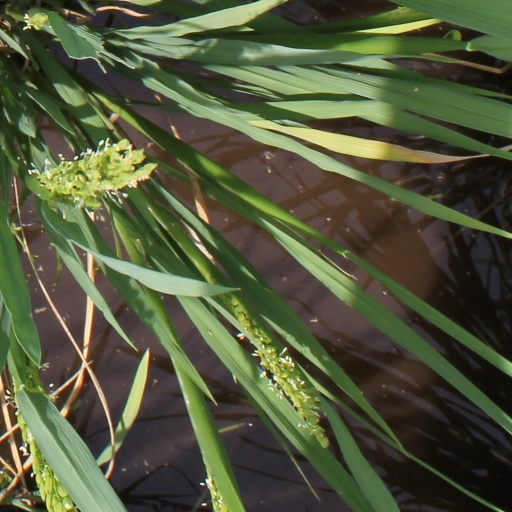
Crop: rice